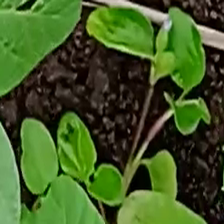
Weed species: Kena_(Commplina_benghalensio)